18-Year-Old Virgin

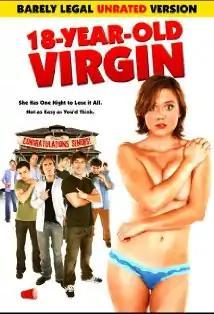

18-Year-Old Virgin is a 2009 American sex comedy film directed by Tamara Olson, written by Naomi L. Selfman and starring Olivia Alaina May, Lauren Walsh and Todd Leigh. It was produced by The Asylum.